Charlie Cheever

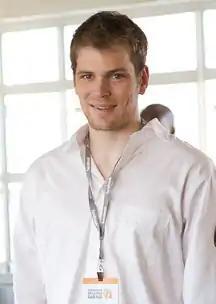
Charlie Cheever

Charlie Cheever (born August 2, 1981 in Pittsburgh, Pennsylvania) is the co-founder of Quora, an online knowledge market. Cheever also founded Expo (formerly known as Exposition), a framework which creates app that works on Android, iOS and web by writing the JavaScript code, and a cloud platform called EAS (Expo Application Services) to accompany it. Additionally, he works at castle.xyz, developing the mobile application Castle - Make and Play which allows users to play and create interactive scenes, which can range from simple art and drawings to tiny homemade games and music.